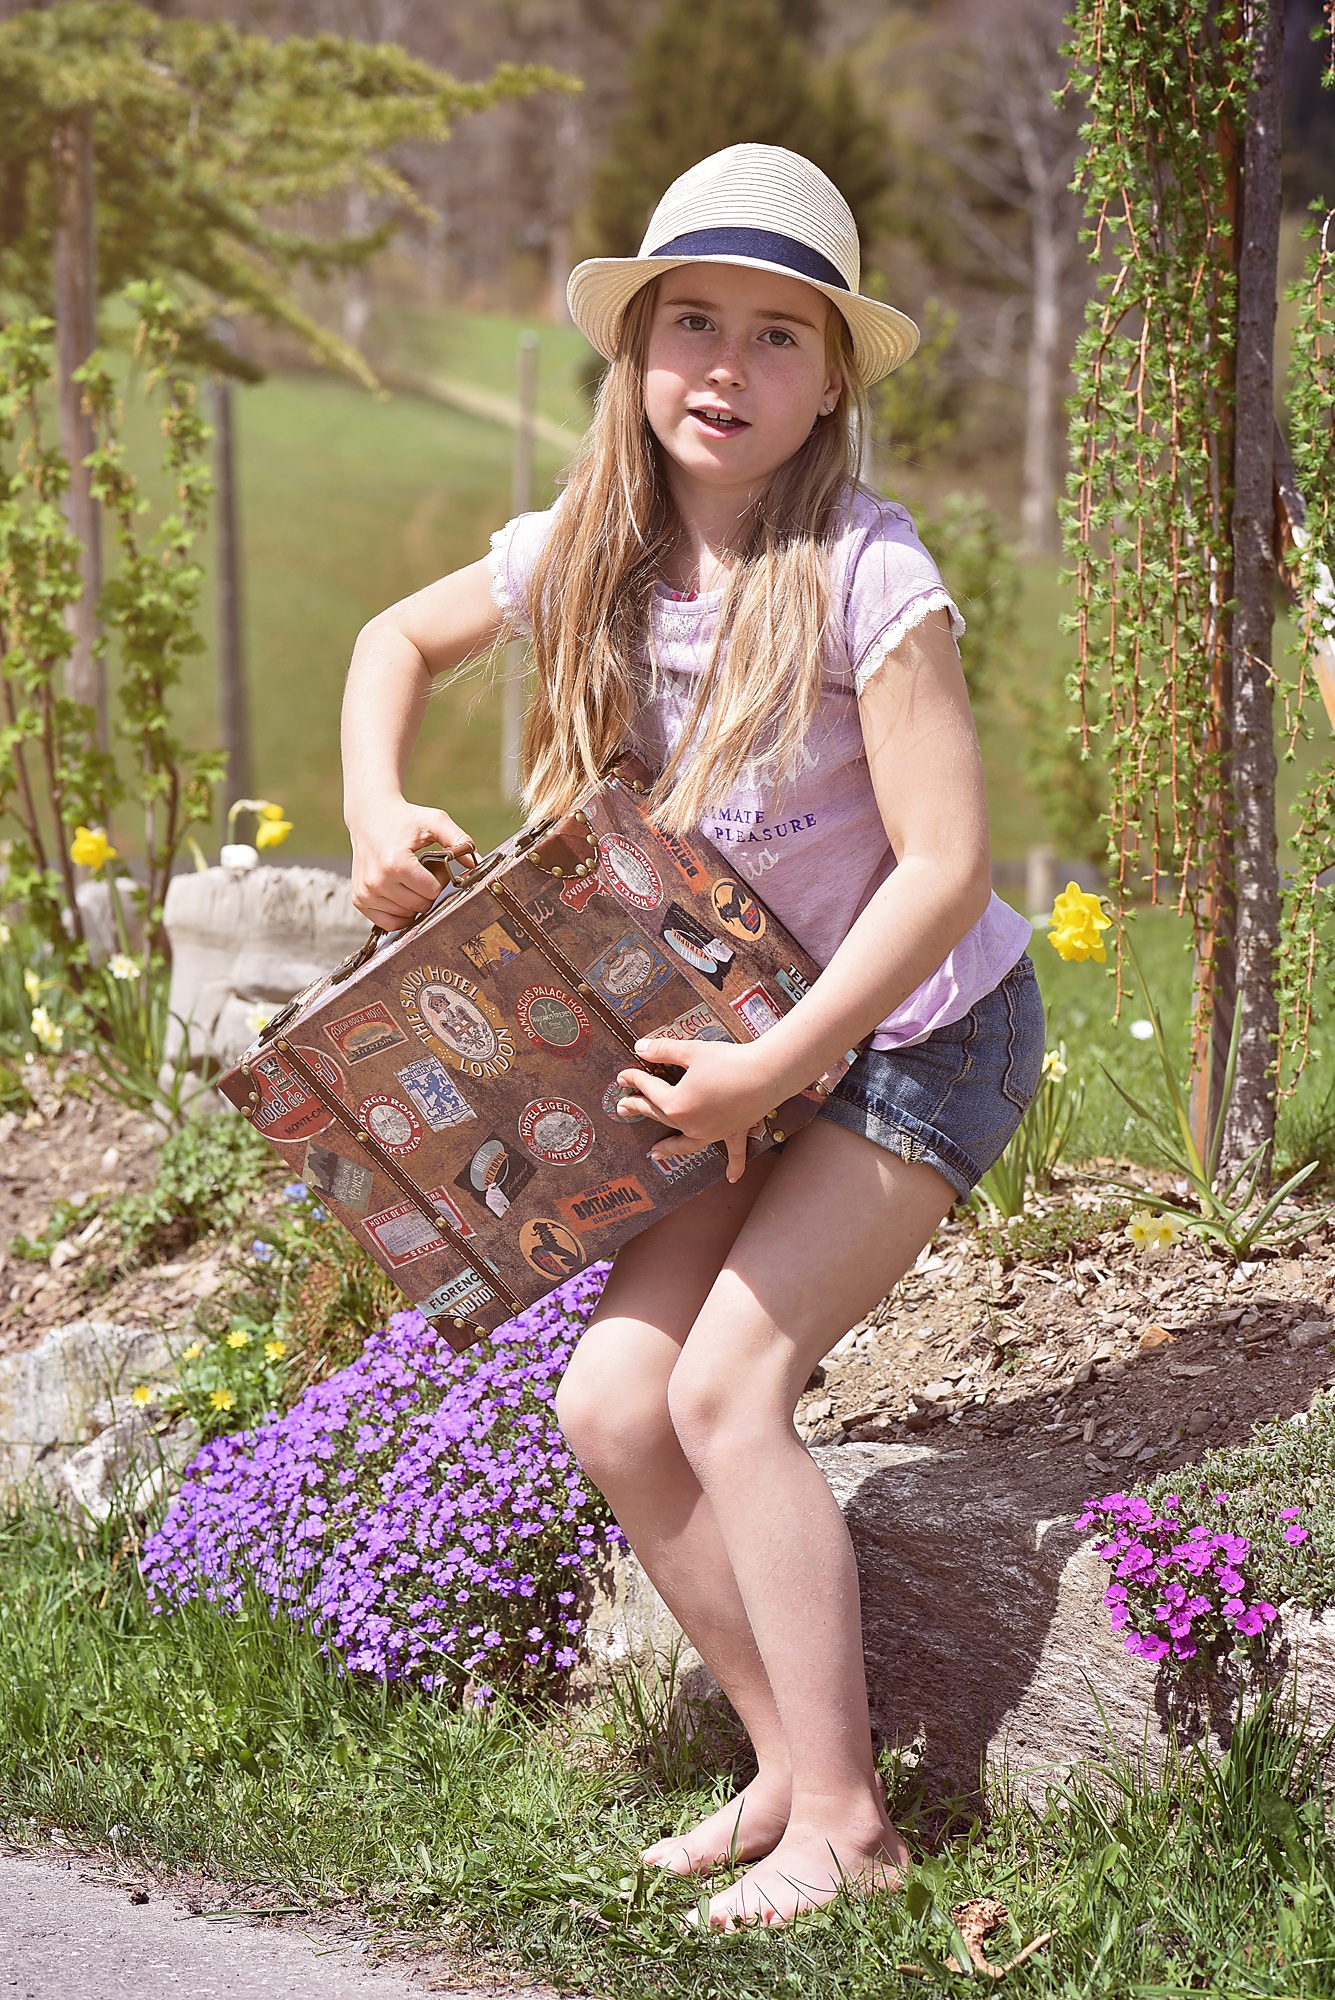
nature, person, girl, lawn, flower, leg, model, spring, child, human, fashion, clothing, lady, season, luggage, barefoot, dress, beauty, blond, out, photo shoot